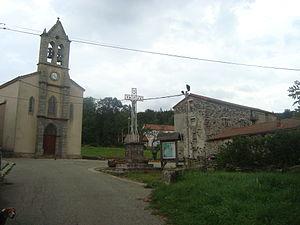
Place du village
Le Plagnal est une commune française, située dans le département de l'Ardèche, en région Auvergne-Rhône-Alpes.